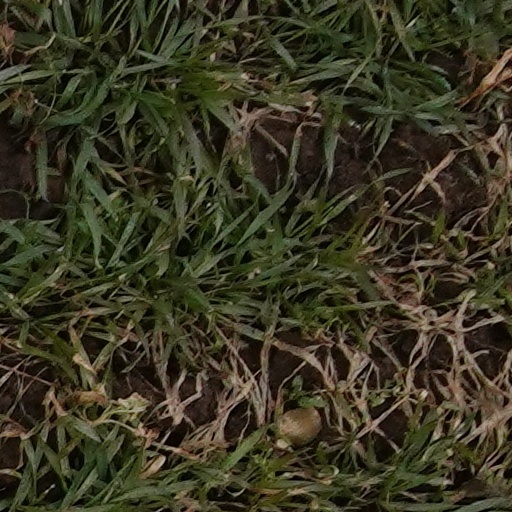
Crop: wheat